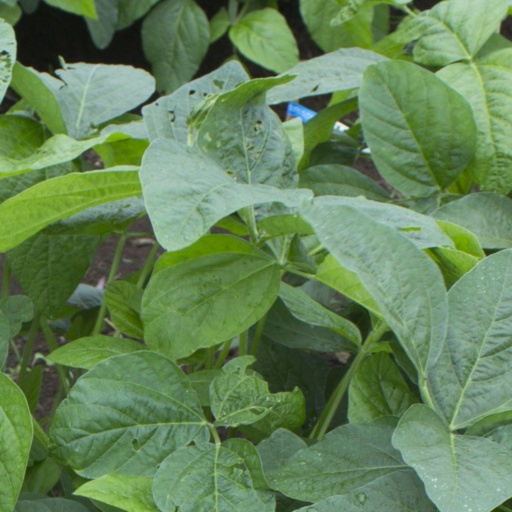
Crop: soybean